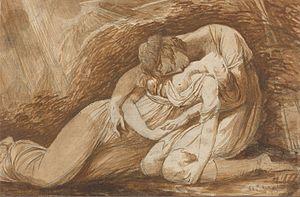
Les Saisons est un ouvrage en vers de James Thomson. Publié chez John Millan en 1730, il a fait ensuite l'objet de plusieurs modifications parues successivement en 1744 et en 1746 sous les auspices d'Andrew Millar et G. Strahan ou encore de Robert Bell.